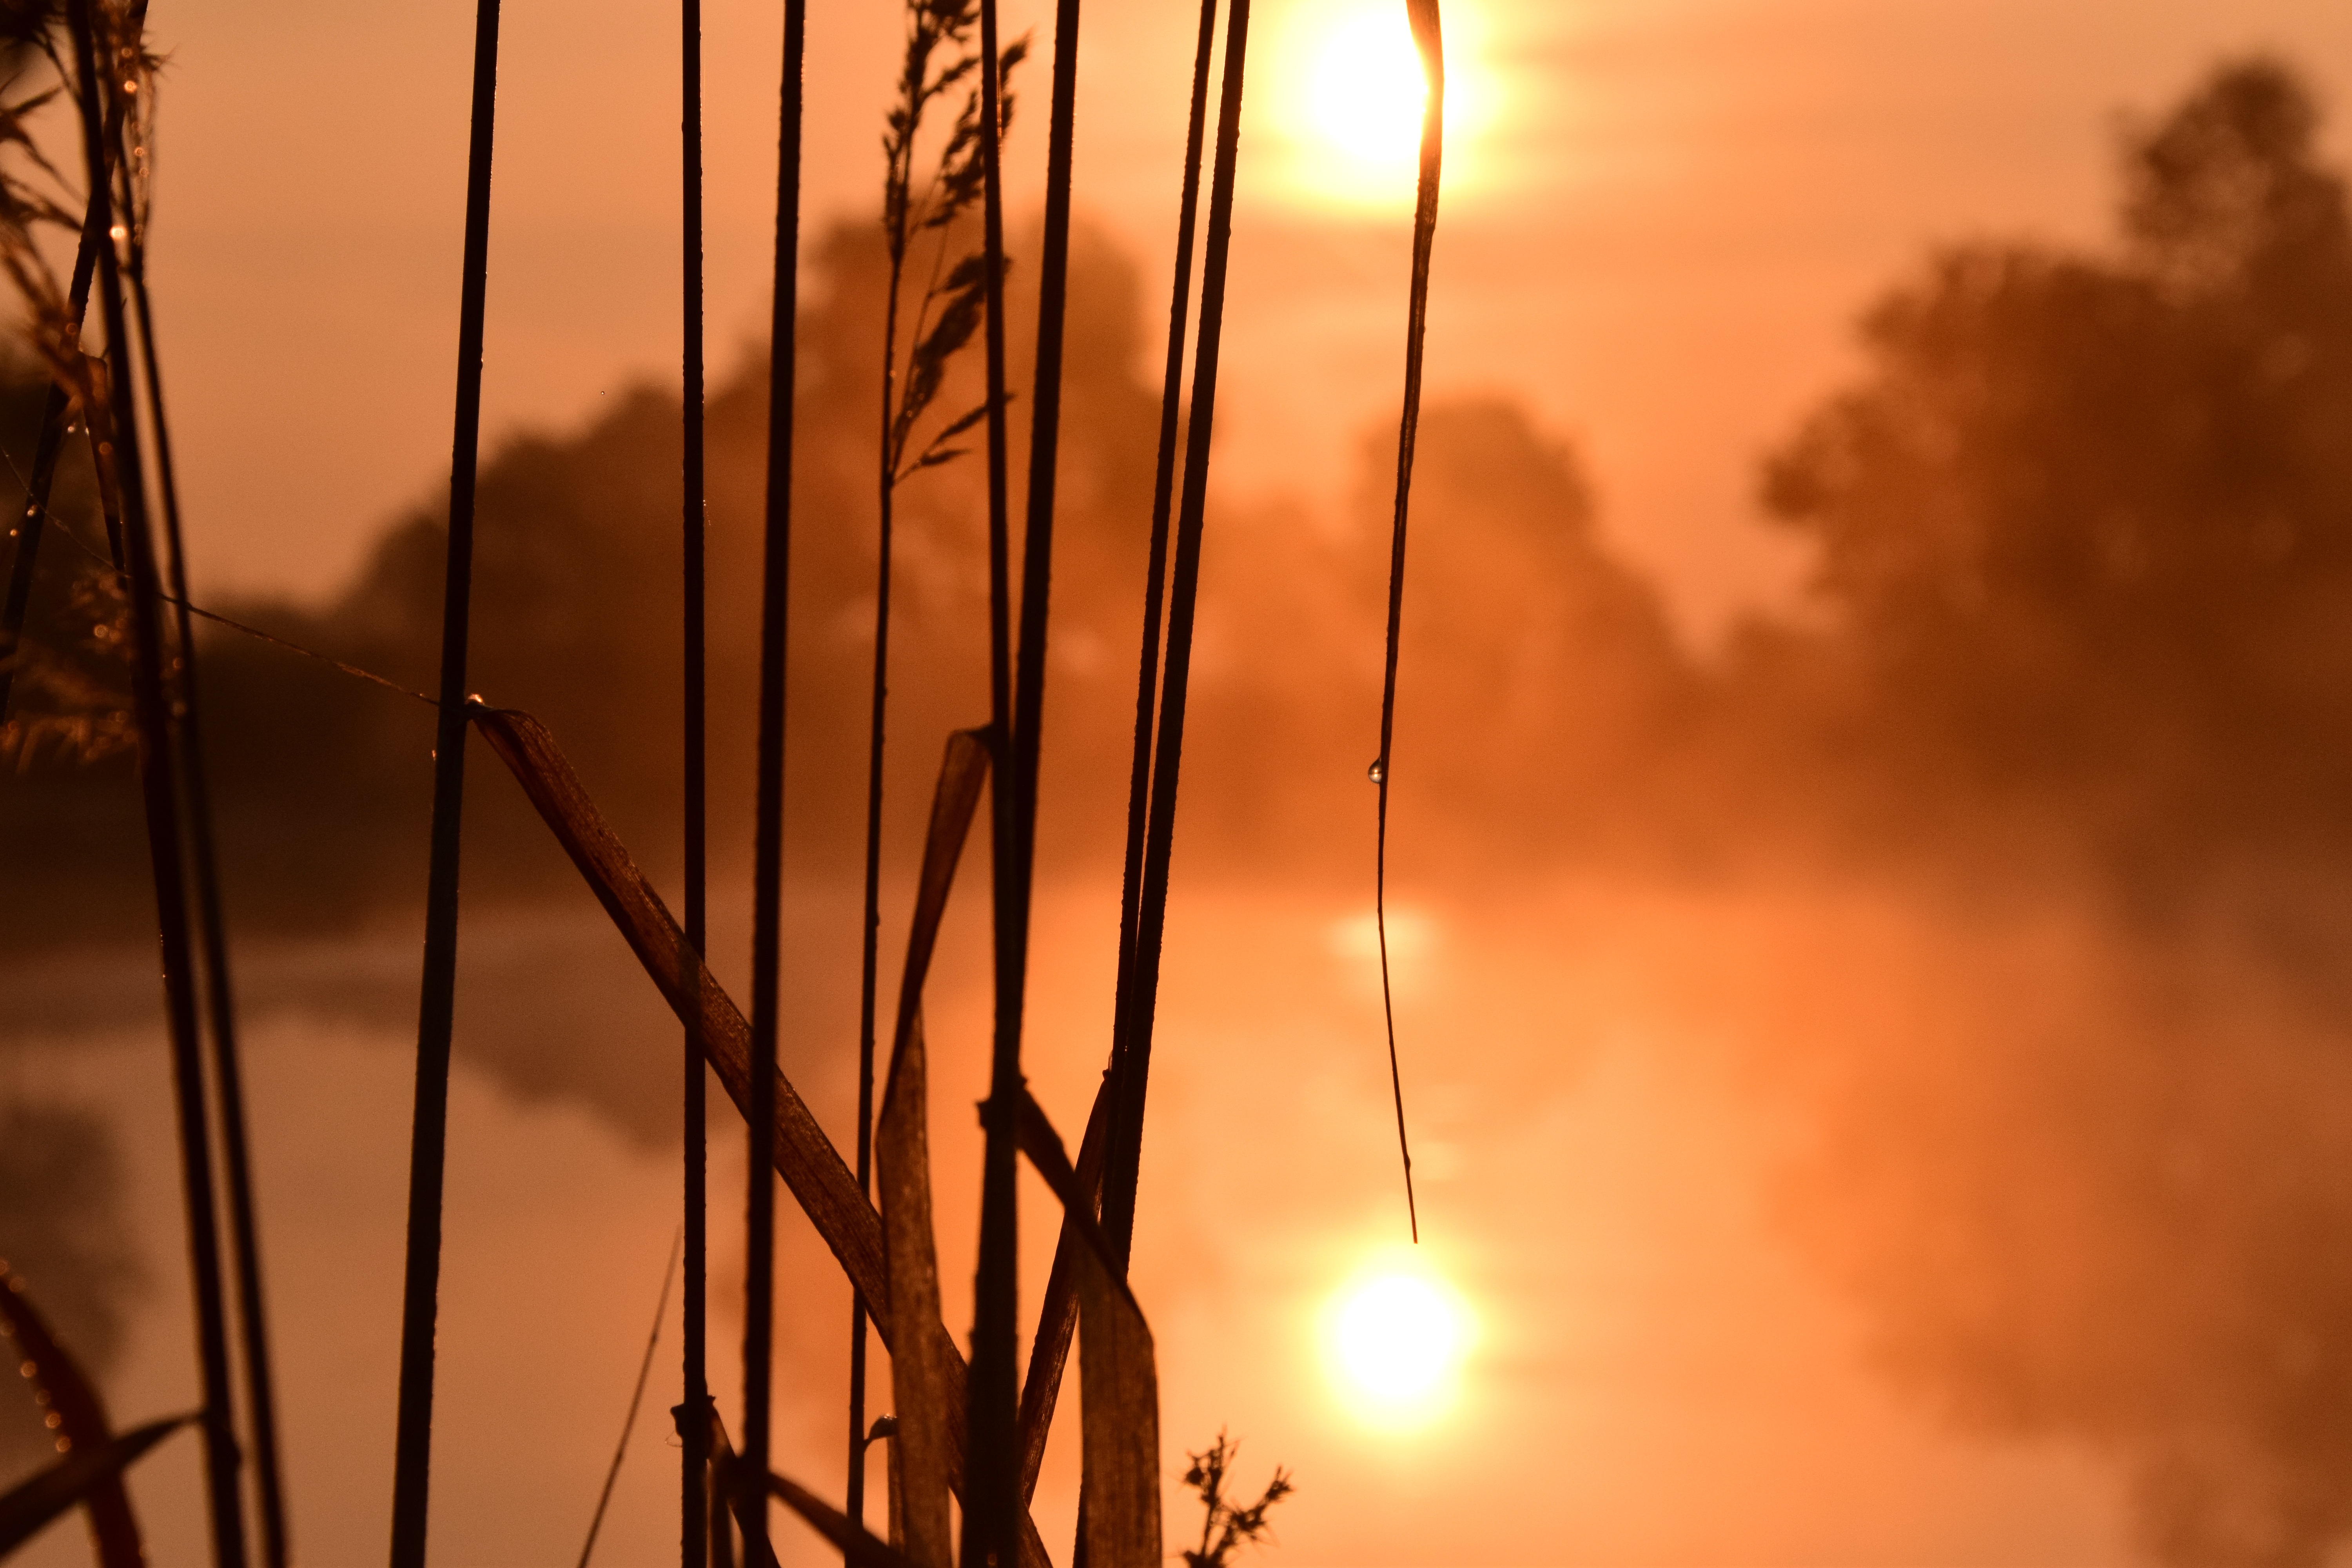
nature, grass, branch, light, cloud, sky, sun, fog, sunrise, sunset, sunlight, morning, lake, dawn, atmosphere, dusk, evening, reflection, romantic, close, trees, skies, beautiful, mood, melancholy, mirroring, mourning, farewell, morgenrot, atmospheric phenomenon